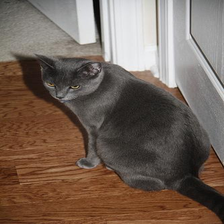
Species: cat
Breed: Russian Blue